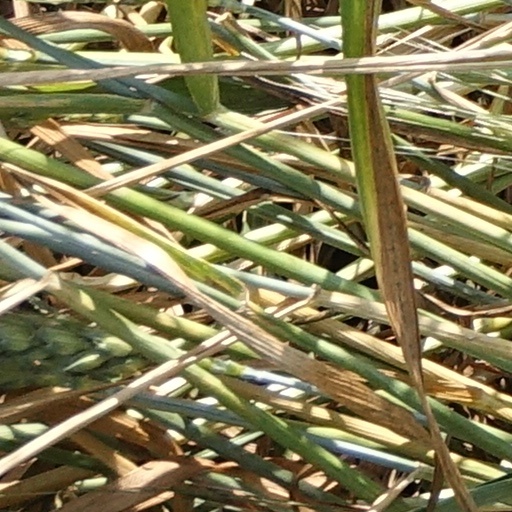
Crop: wheat